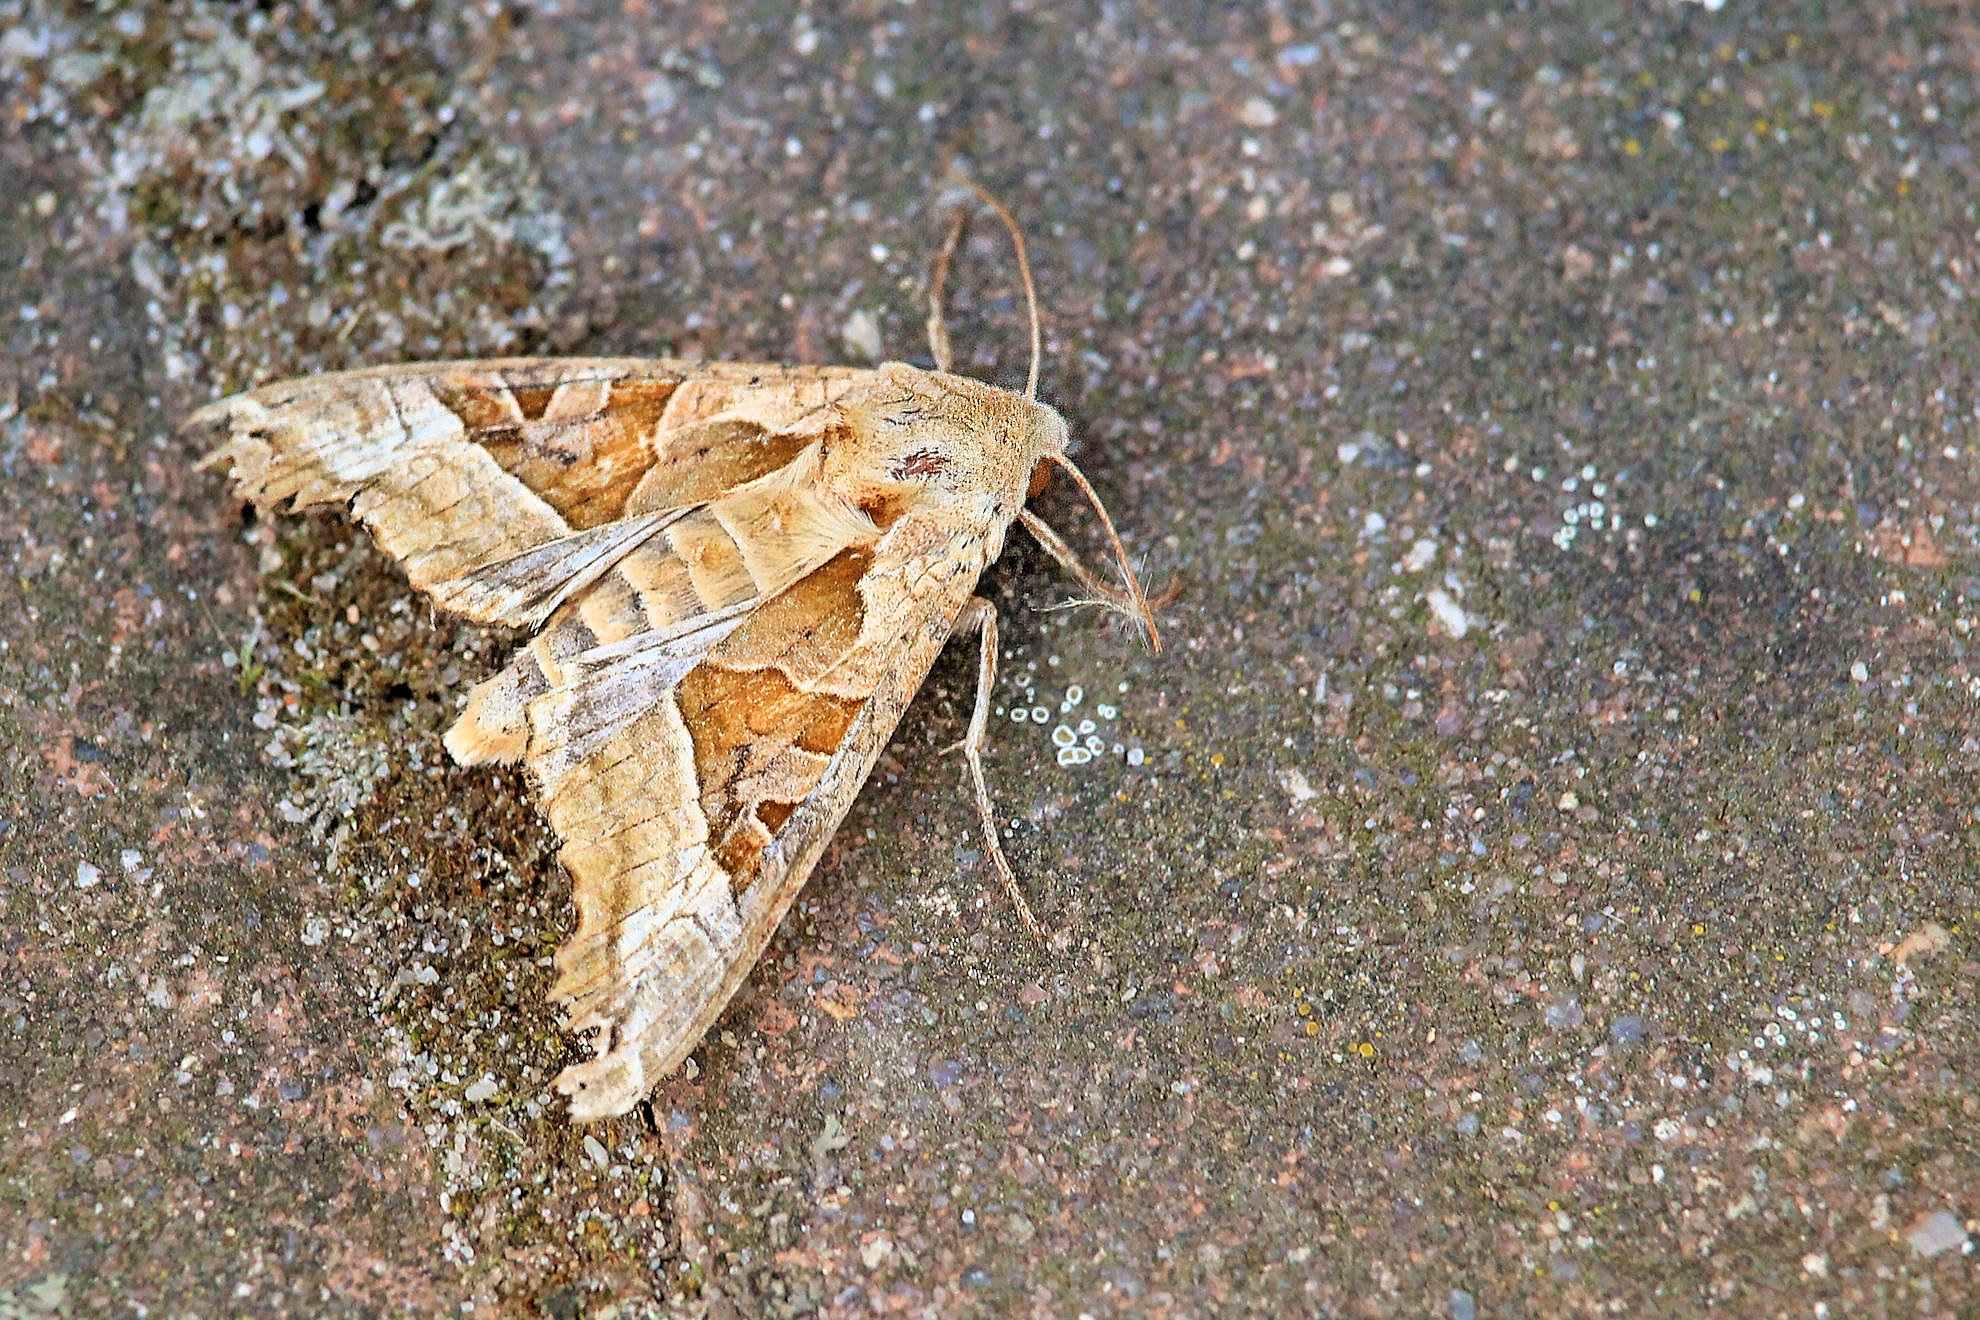
nature, wing, leaf, wildlife, insect, moth, butterfly, fauna, invertebrate, close up, macro photography, arthropod, pollinator, achateule, noctuinae stubs, moths and butterflies